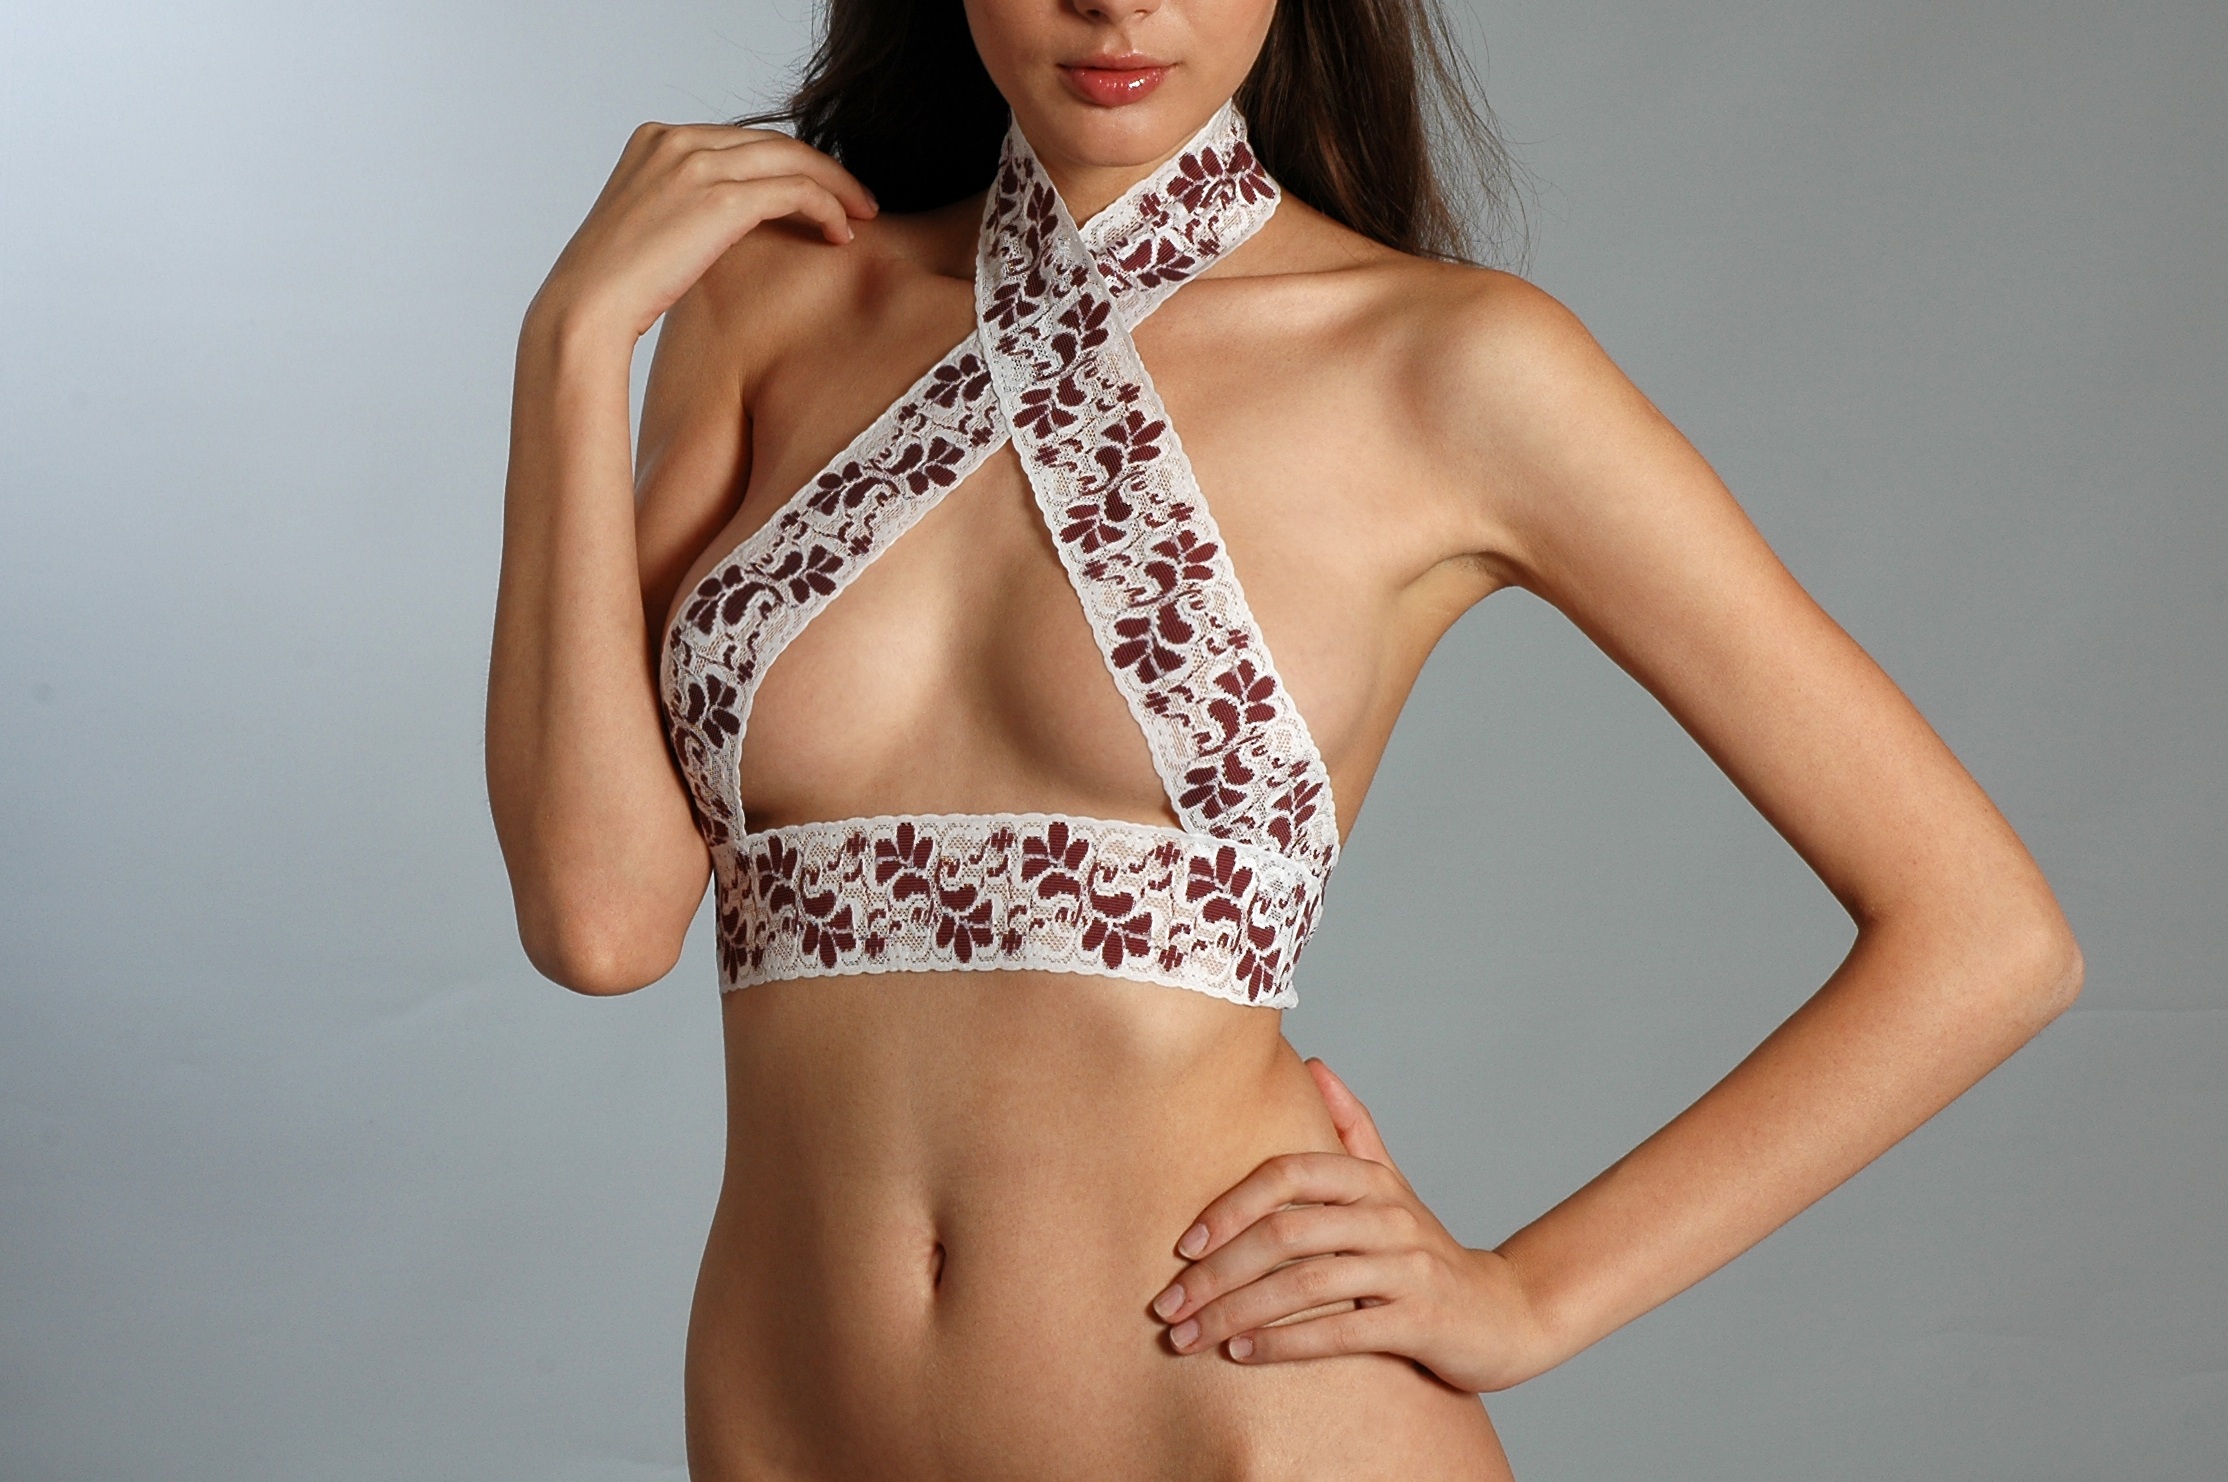
band, pattern, clothing, swimwear, chest, lingerie, textile, istanbul, sexy, closed, naked, body, breast, erotic, abdomen, briefs, photo shoot, brassiere, underpants, young model, women's, undergarment, supermodel, active undergarment, swimsuit bottom, beauty model, swimsuit top, maillot, lingerie top